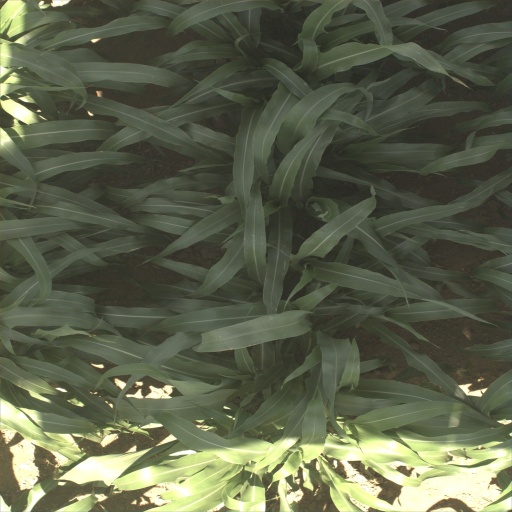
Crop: sorghum